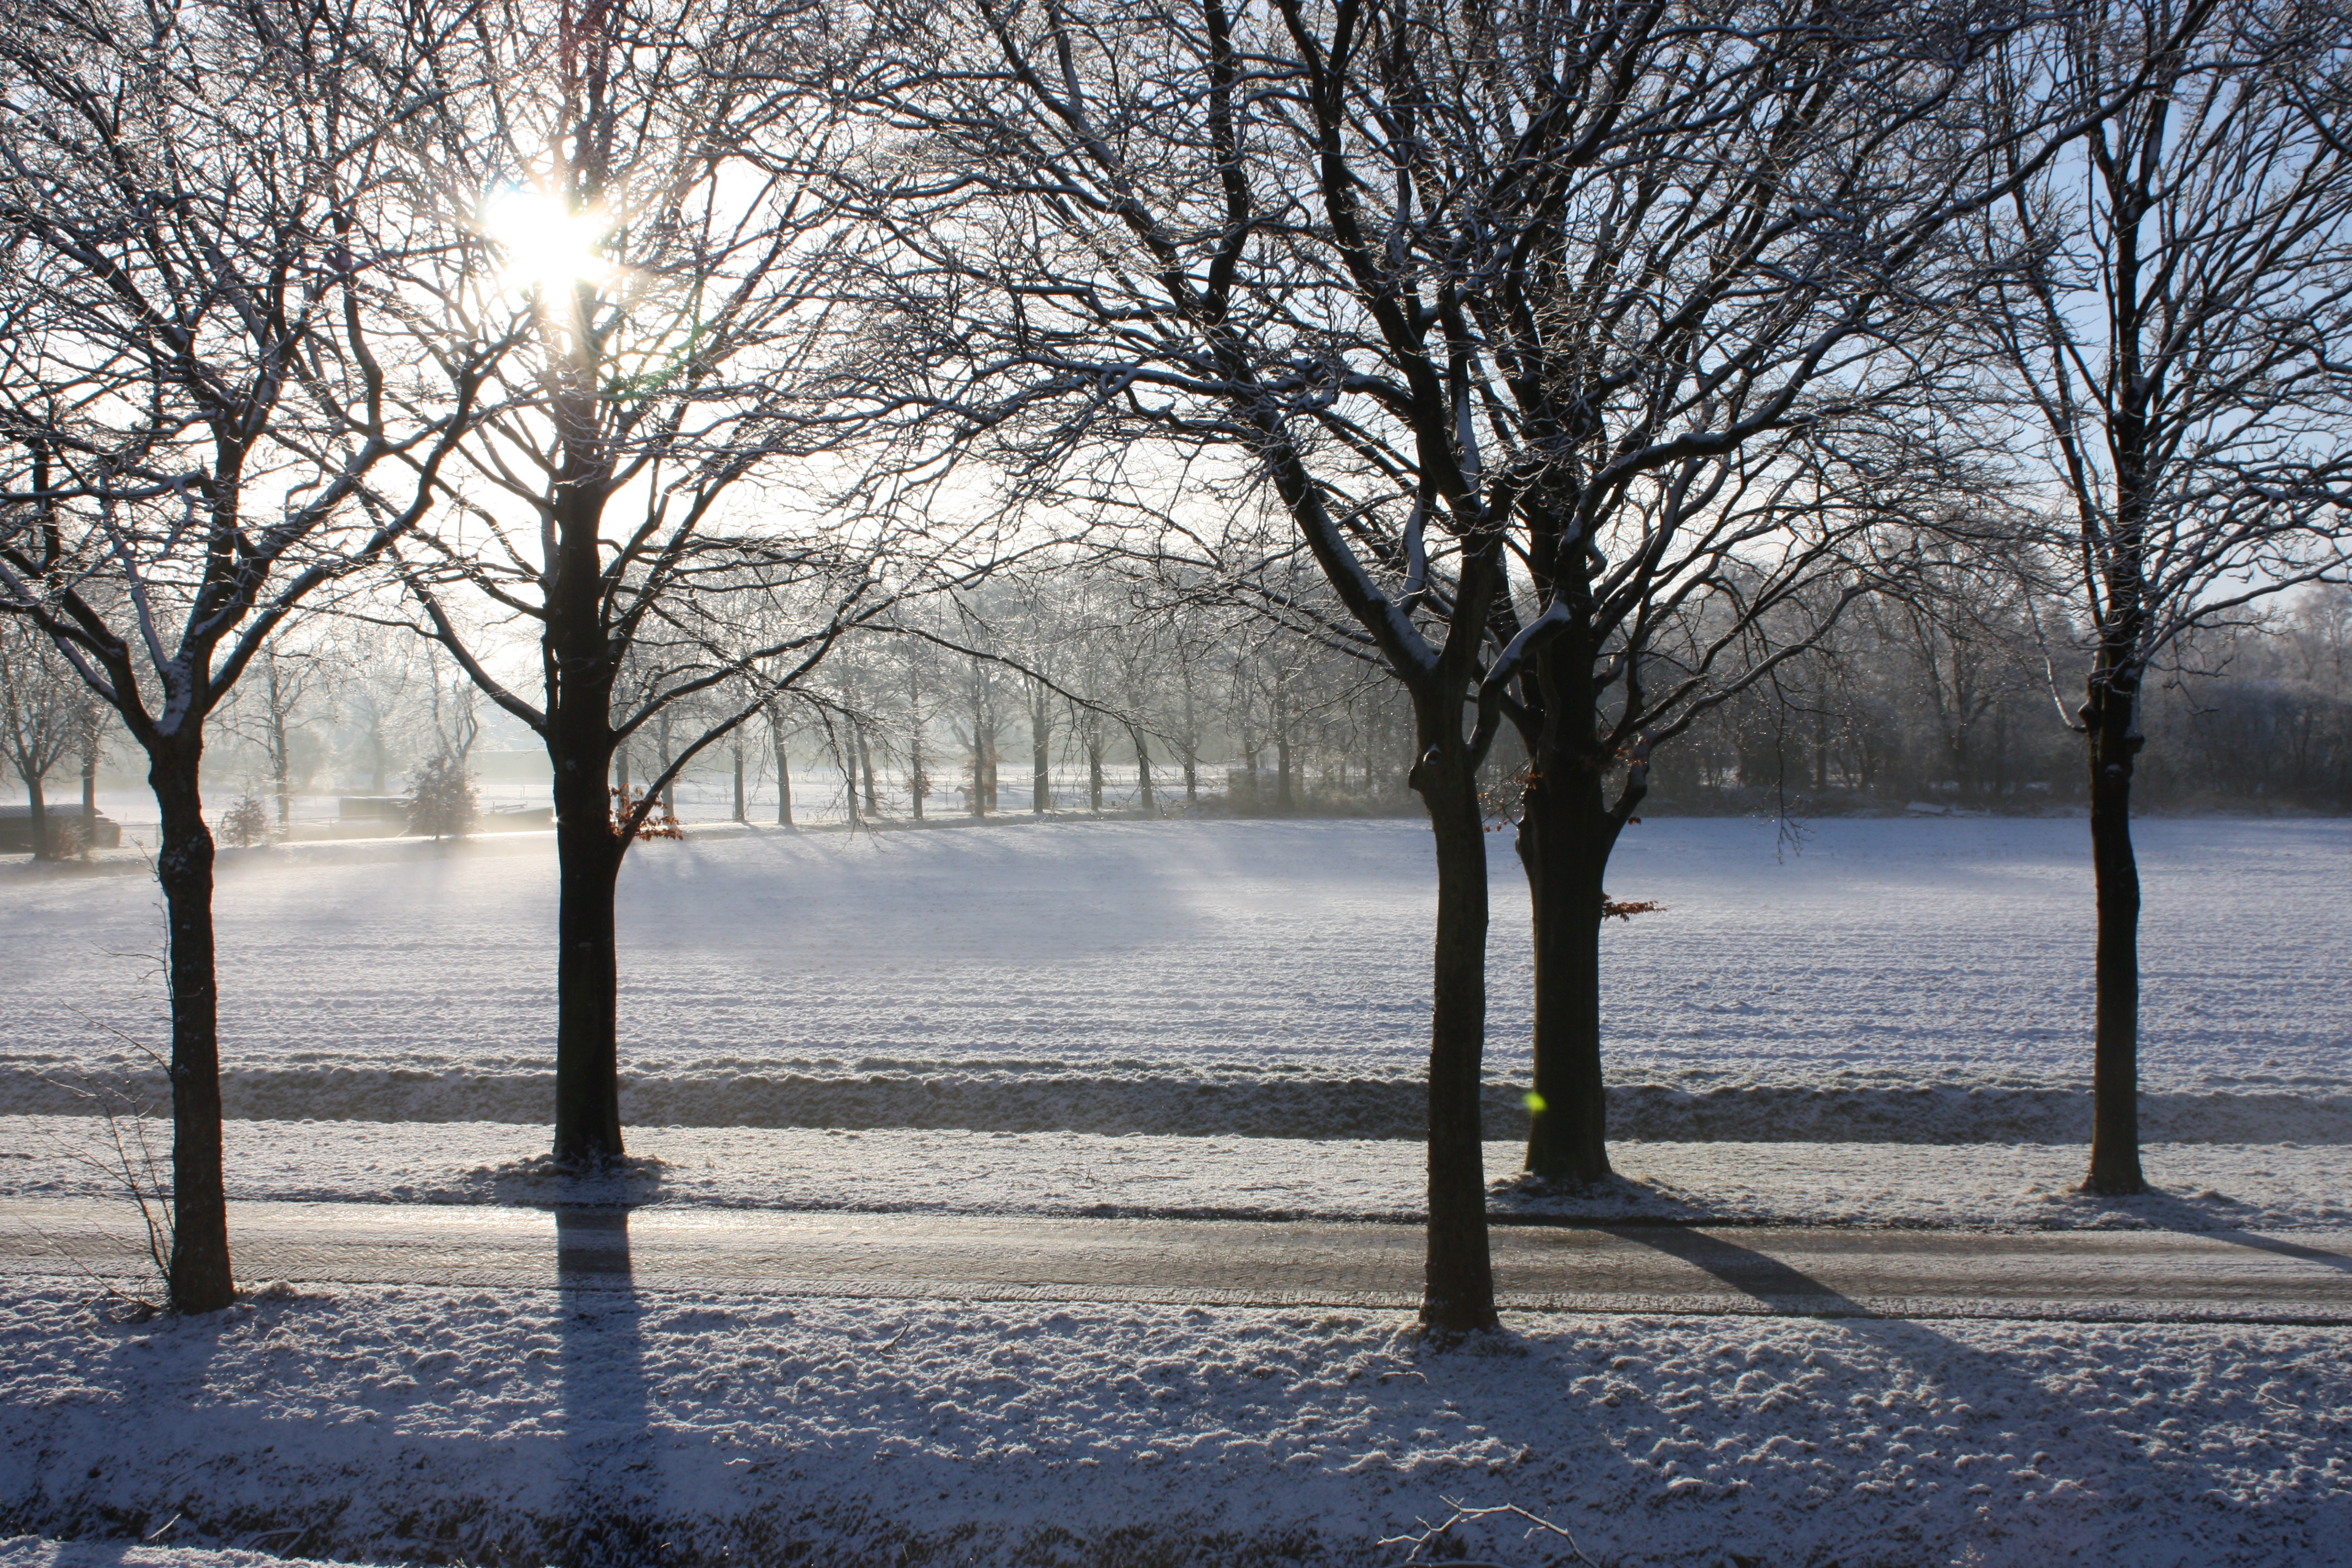
tree, water, branch, snow, winter, sun, sunlight, morning, frost, ice, reflection, weather, season, trees, freezing, atmospheric phenomenon, woody plant